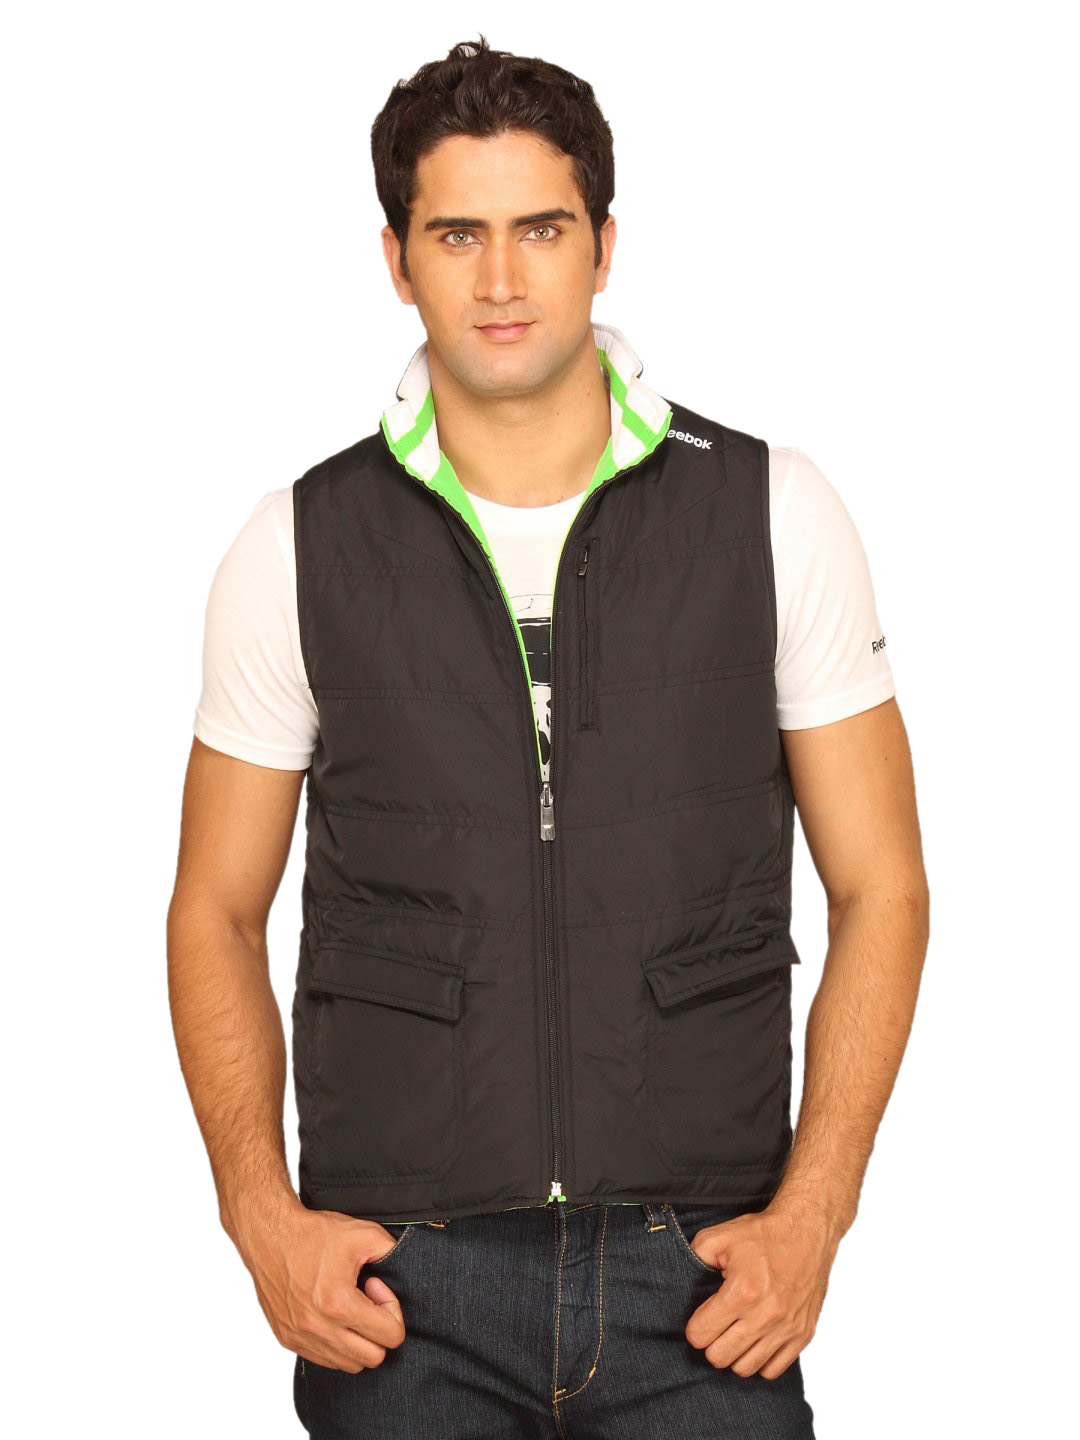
Lee Cooper Men's Semi Formal Black Shoe
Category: Footwear / Shoes / Casual Shoes
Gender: Men
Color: Black
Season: Summer 2011
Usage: Casual